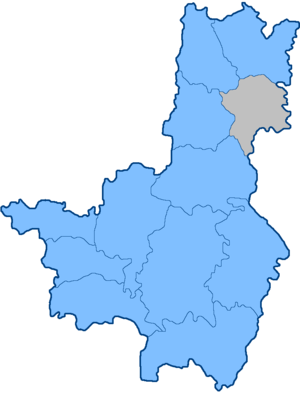
L’ouïezd de Spassk était l'une des subdivisions du gouvernement de Tambov de l'empire russe. Il était situé dans la partie nord-est du gouvernorat. Son centre administratif était Spassk. Après la révolution il fait partie du gouvernement de Penza jusqu'à sa dissolution en 1928.